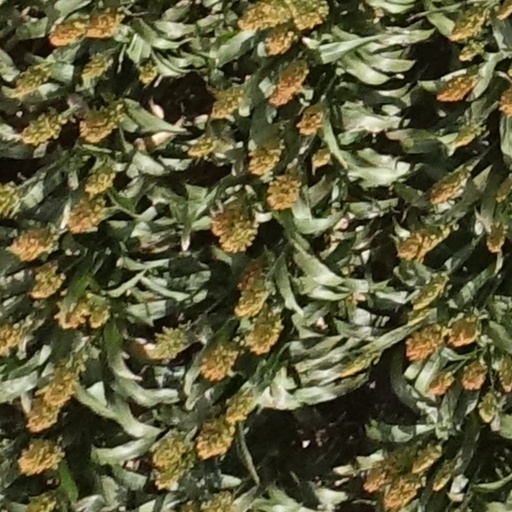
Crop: sorghum